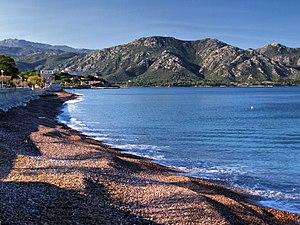
Saint-Florent - L'Ospedale, plage de galets
Saint-Florent, en corse : San Fiurenzu, est une commune française située dans la circonscription départementale de la Haute-Corse et le territoire de la collectivité de Corse.